Pennsauken Creek

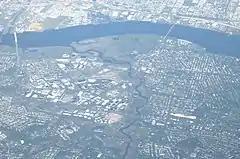
Pennsauken Creek flowing into the Delaware (2020)

Pennsauken Creek is a tributary of the Delaware River in Burlington and Camden counties, New Jersey in the United States.